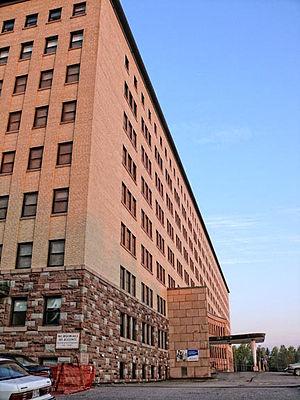
Rivière-Rouge est une ville du Québec située dans la région administrative des Laurentides. Plus précisément, elle est située à l'entrée des Hautes-Laurentides ainsi qu'à l'entrée de la MRC Antoine-Labelle par l'entremise de la l'autoroute 117. Elle se situe entre les villes de Mont-Tremblant et de Mont-Laurier. Rivière-Rouge est située à 165 km au nord de Montréal. Son centre-ville longe la rivière Rouge ainsi que l'autoroute 117 et la Parc linéaire le P'tit Train du Nord.